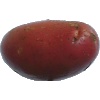
Label: Potato Red Washed 1